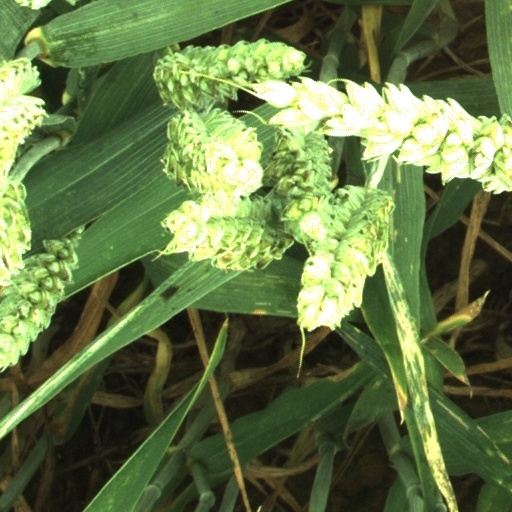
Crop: wheat